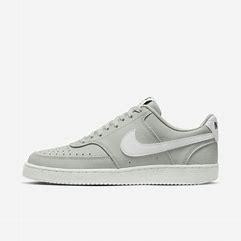
Brand: Nike
Model: Court Vision Next Nature